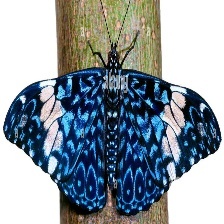
Species: RED CRACKER